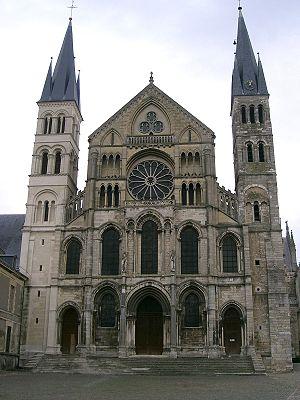
Il existe 171 basiliques mineures en France.
Louis IV, dit « d'Outremer », fils de Charles III le Simple et d'Edwige de Wessex, est un roi des Francs de la dynastie carolingienne.
La Sainte Ampoule était une fiole contenant une huile sacrée qui, selon la légende, aurait servi lors du baptême de Clovis. Son nom viendrait du latin ampulla ou du saxon ampel.